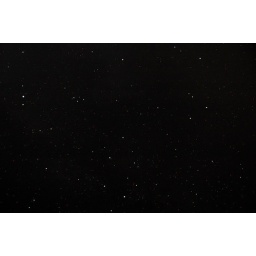
we slept on a man's roof in Pushkar-the stars were so bright in clear we saw the milky way!